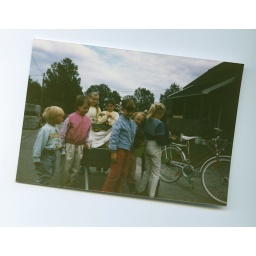
playing with chickens in the street